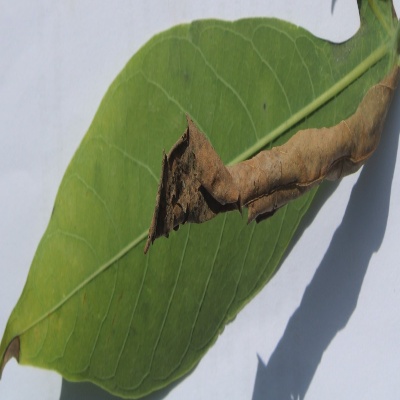
Crop: Cassava
Condition: bacterial blight